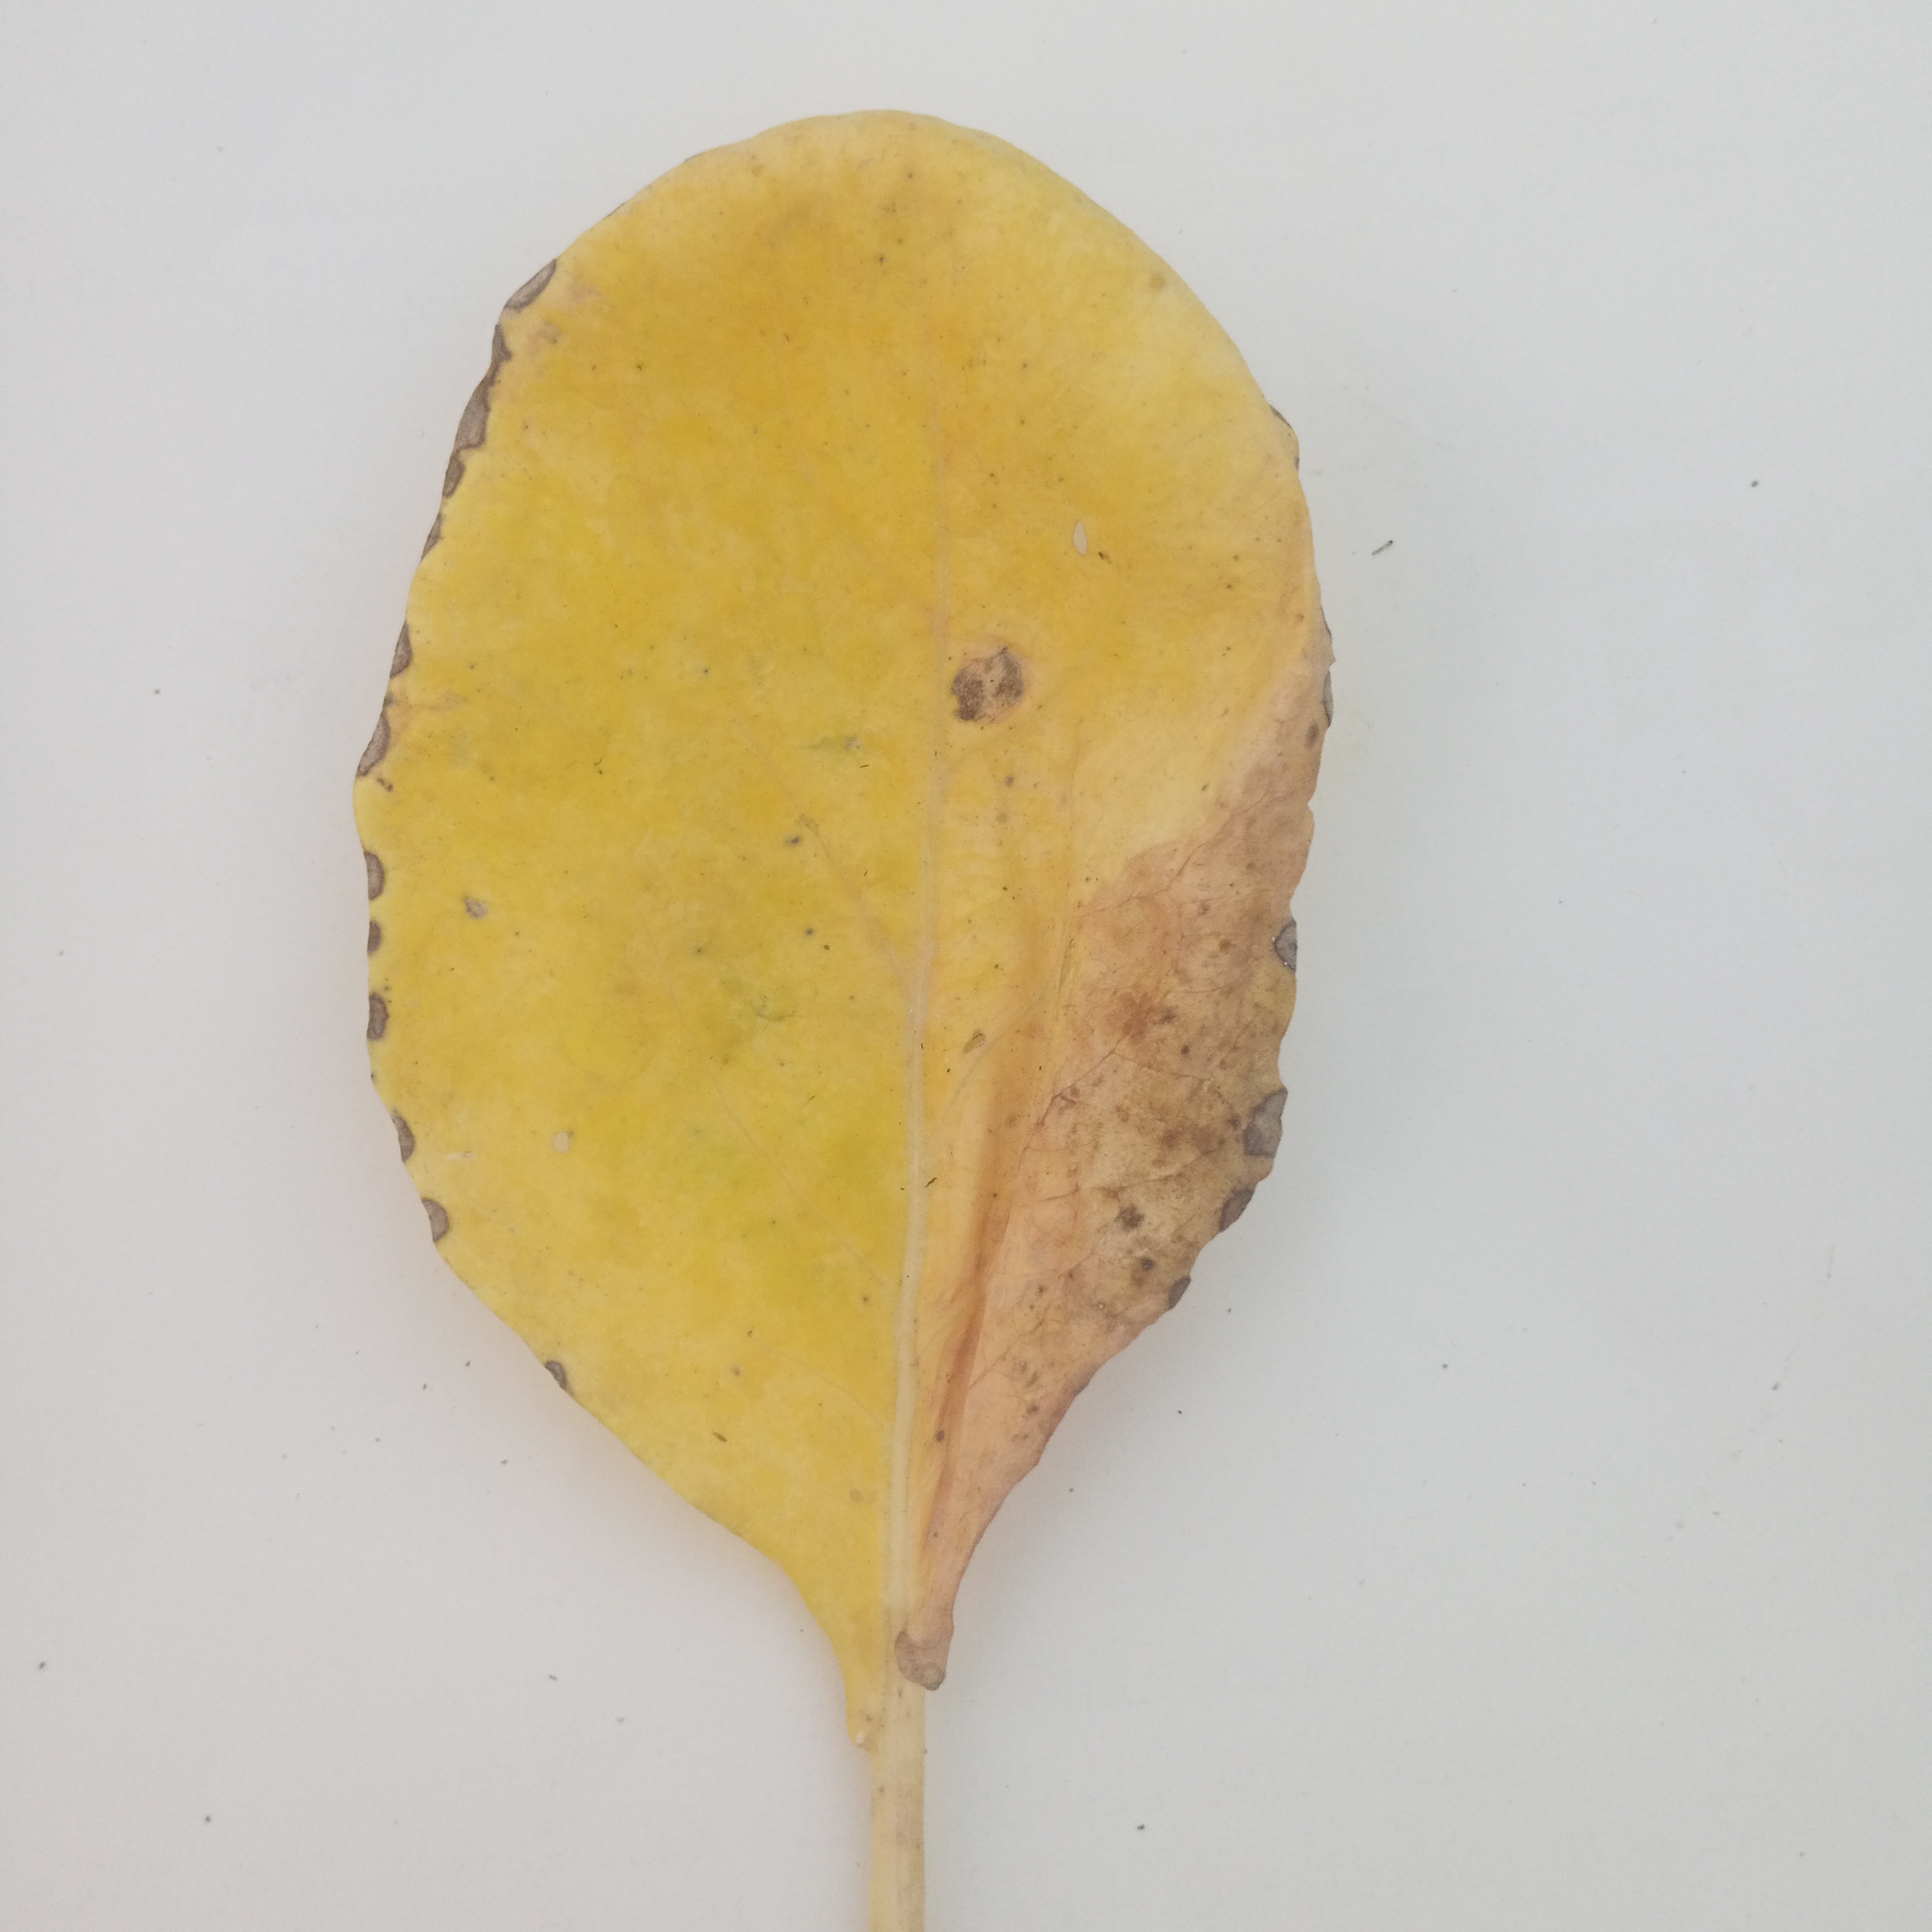
Label: Black Rot